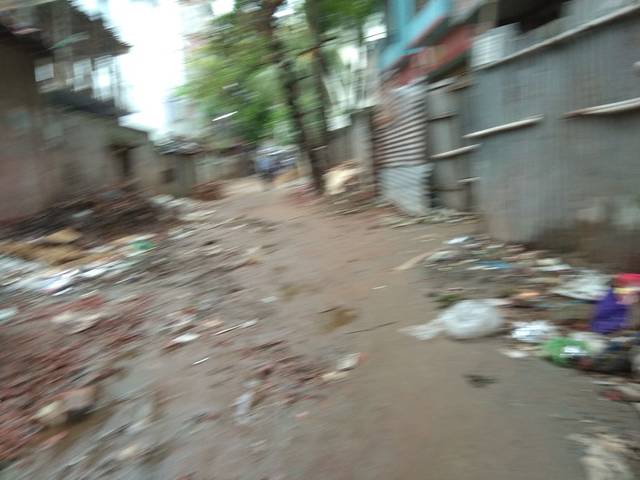
Region: Bangladesh
Coordinates: 23.819, 90.37